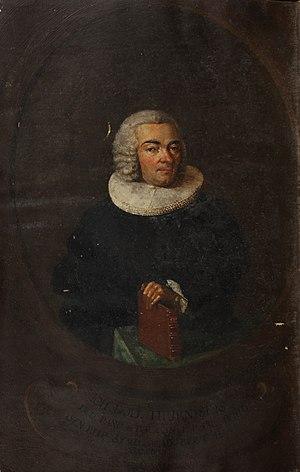
Le livre des matricules du rectorat de Bâle, rédigé sous forme manuscrite de 1460 à 2000, contient des données divisées par semestre et par année, relatives aux recteurs successifs, ainsi qu’une liste des étudiants inscrits. La richesse du décor des trois premiers volumes, qui s’étendent sur une période de trois siècles et qui peuvent être datés avec précision grâce à la structure des textes, est remarquable et offre un témoignage exceptionnel sur le développement de l’art de la miniature à Bâle. Italiano: Il libro delle matricole del rettorato di Basilea, redatto in forma manoscritta dal 1460 al 2000, contiene indicazioni suddivise per anno sui rispettivi rettori, così come liste degli studenti iscritti. Si presenta notevole il ricco apparato decorativo dei primi tre volumi, che si estende lungo l’arco di tre secoli e che, data l’organizzazione cronologica del manoscritto, è esattamente databile. Il libro delle matricole costituisce non solo una fonte importante per la storia dell’Università di Basilea, ma documenta in questo modo anche lo sviluppo della miniatura in questa città.